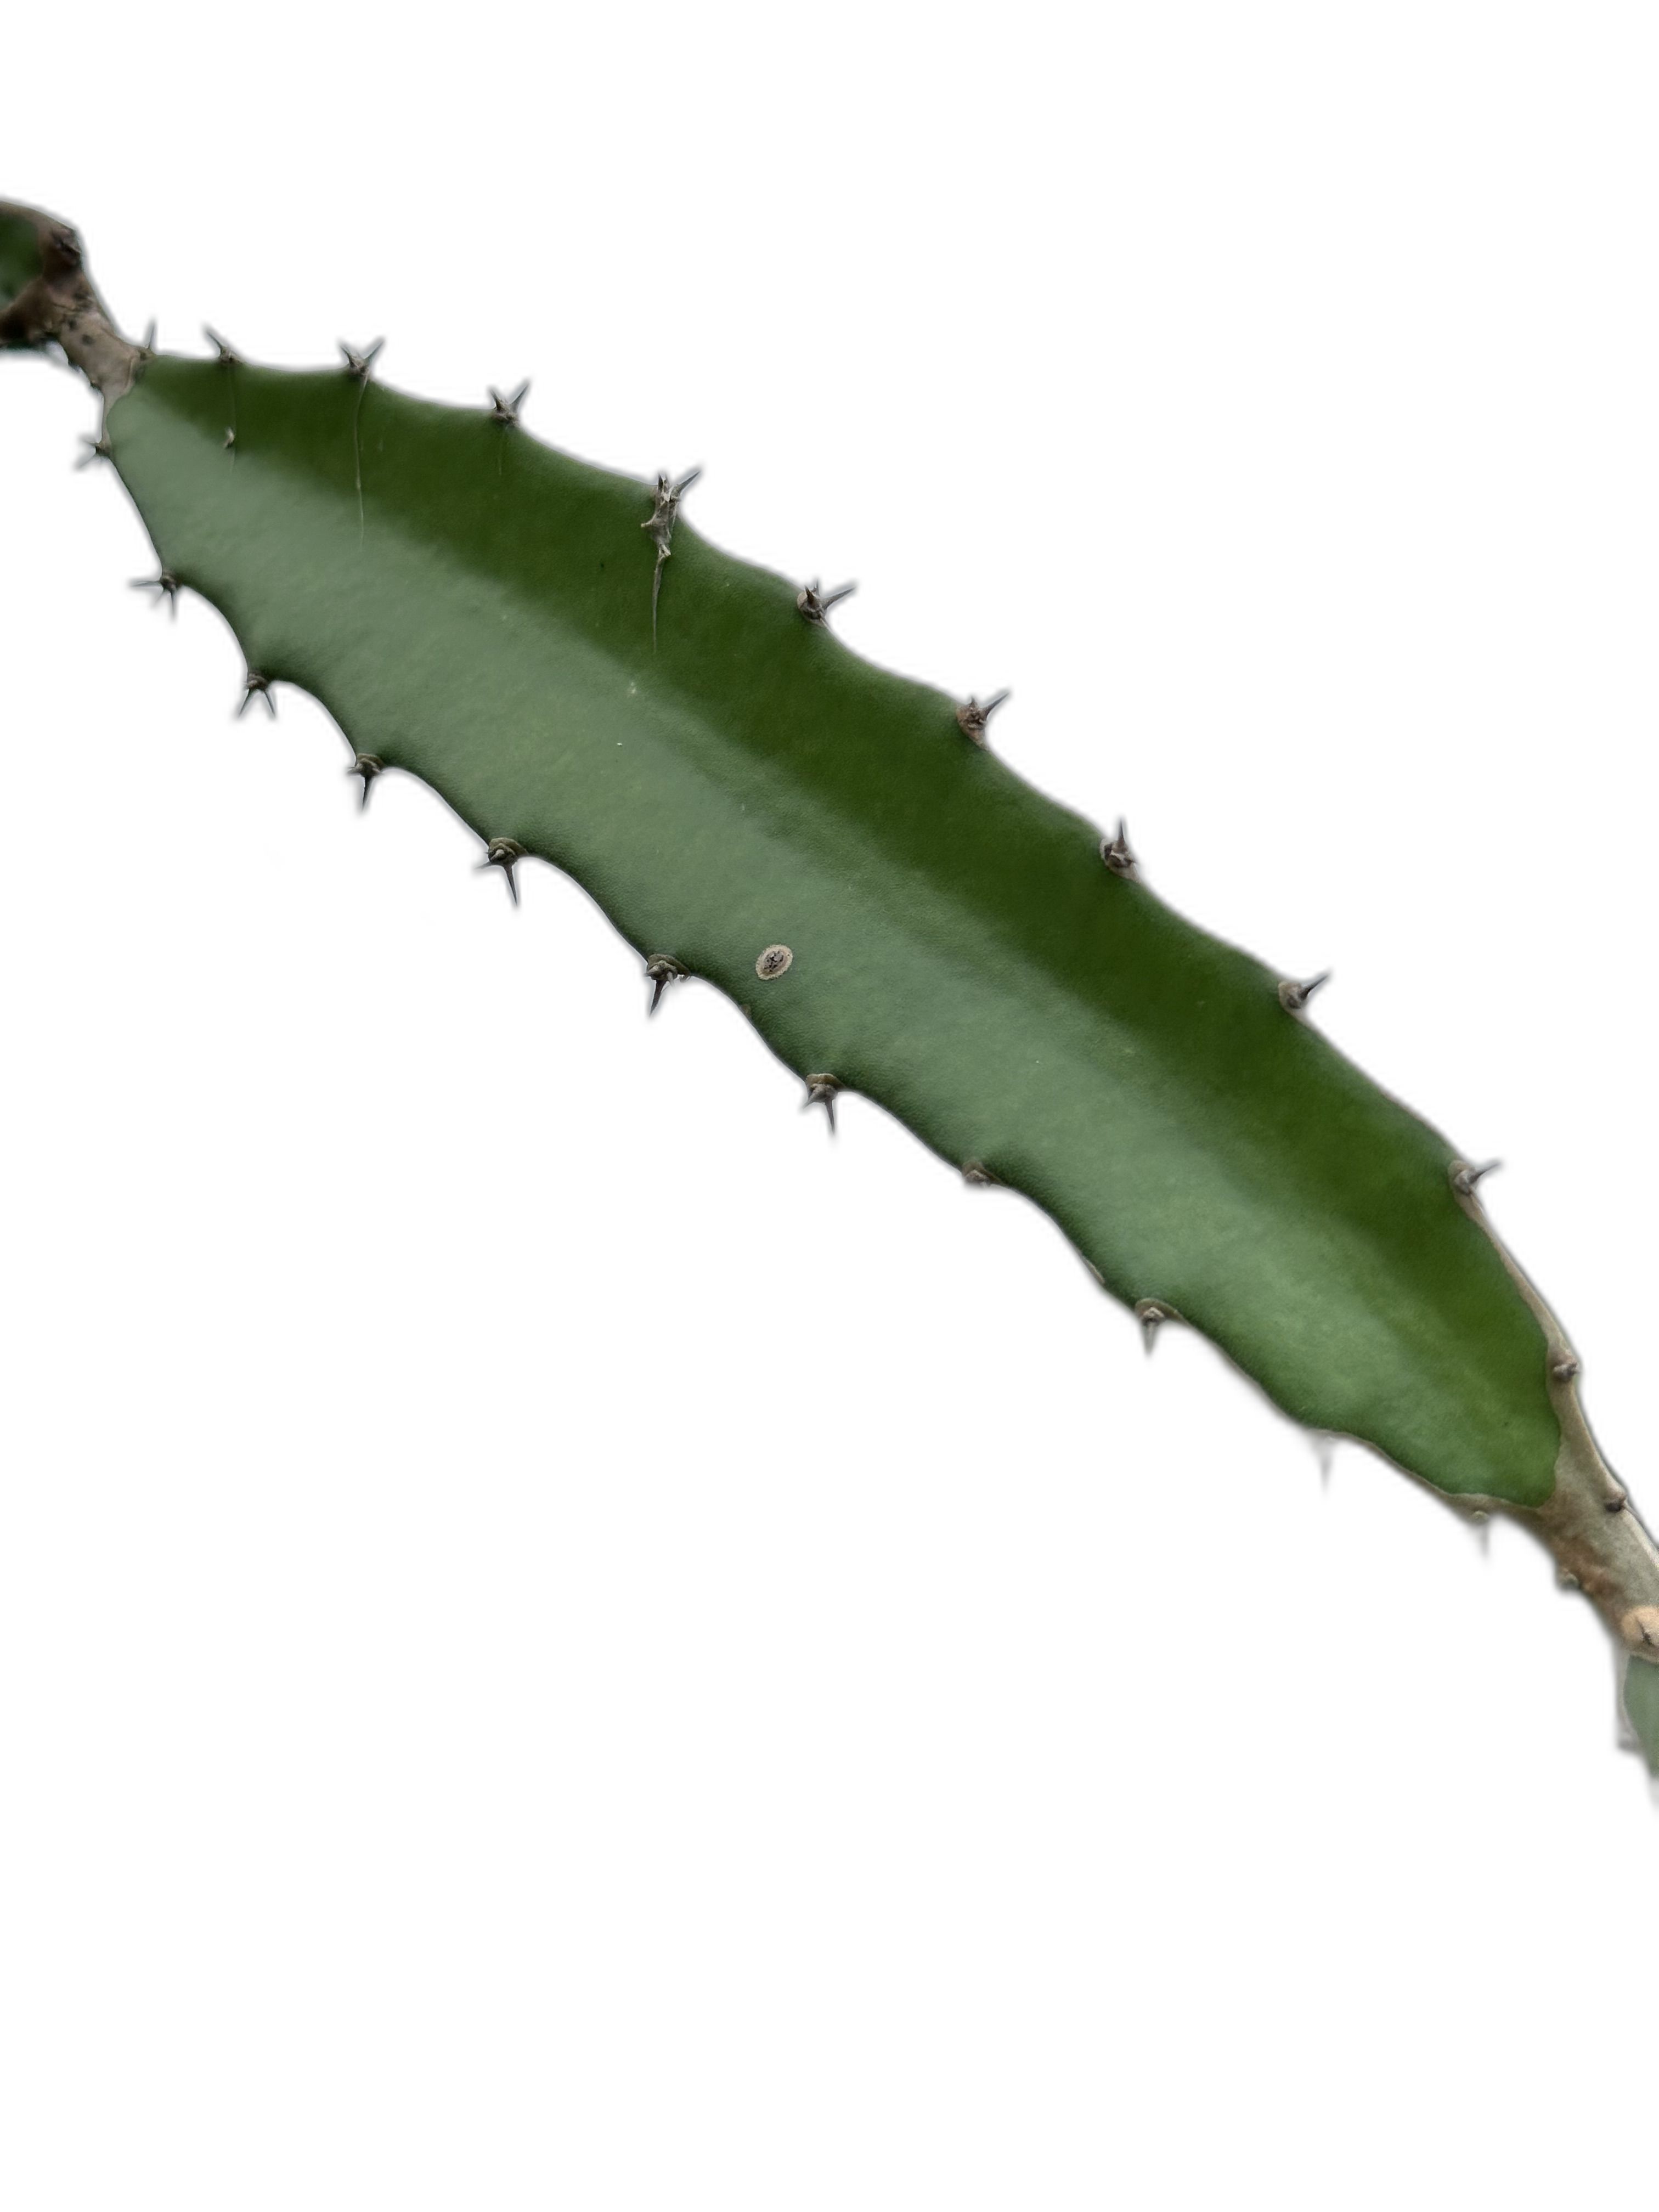
Label: Good leaf